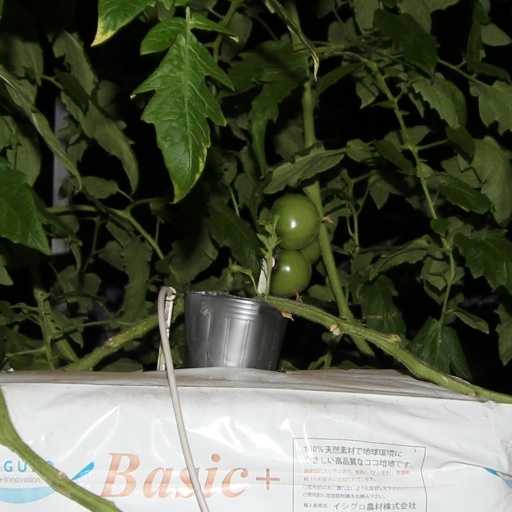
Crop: tomato